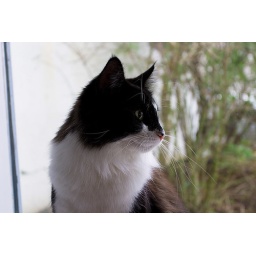
Just a simple view of Alda sitting in the window here at home.